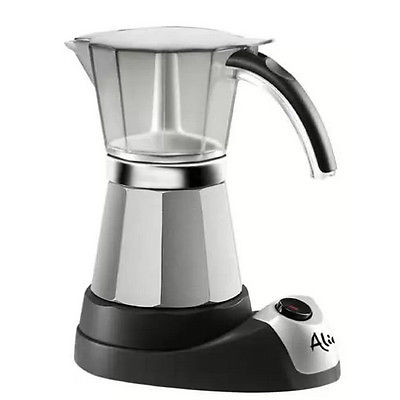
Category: coffee maker